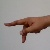
The image shows a hand gesture representing the letter 'P' in Indian Sign Language.